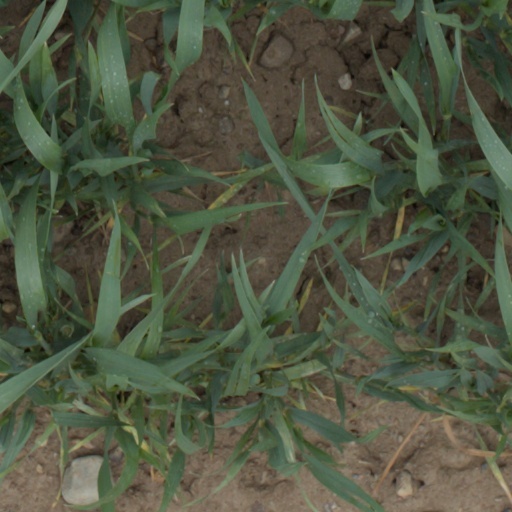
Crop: wheat